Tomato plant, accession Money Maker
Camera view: tilt-top (135 deg); turntable rotation: 210 degrees
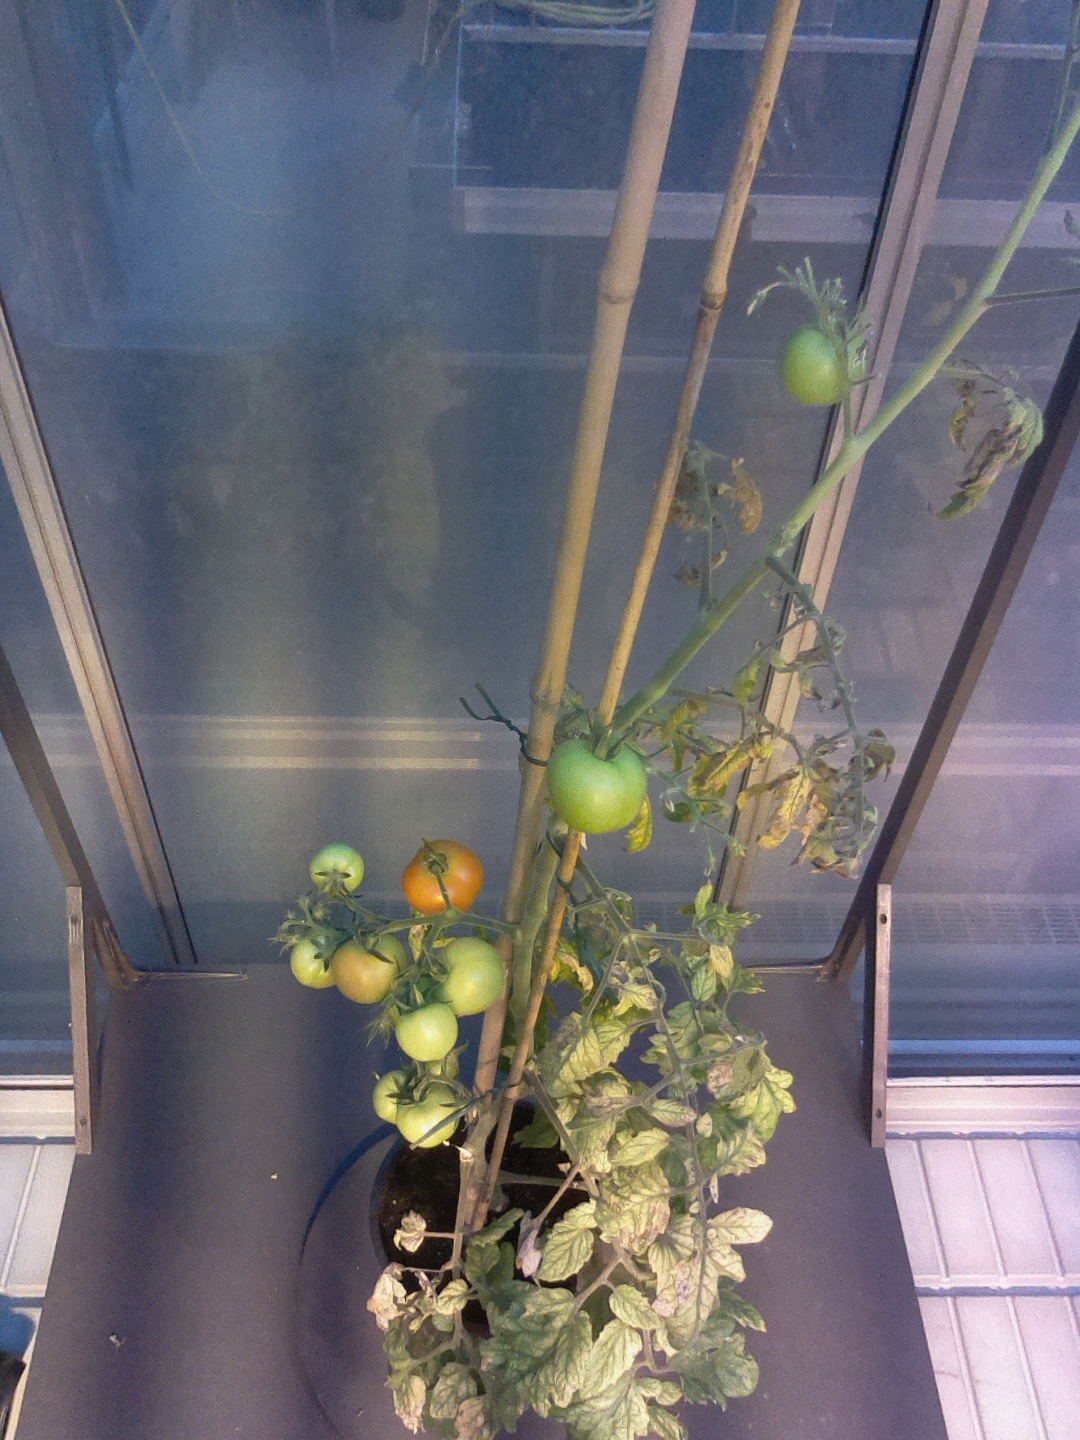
BBCH growth stage 80: fruits start showing typical ripe color (orange -> red)